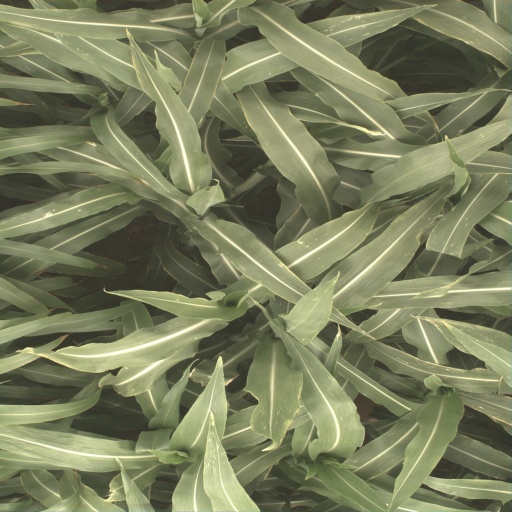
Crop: sorghum